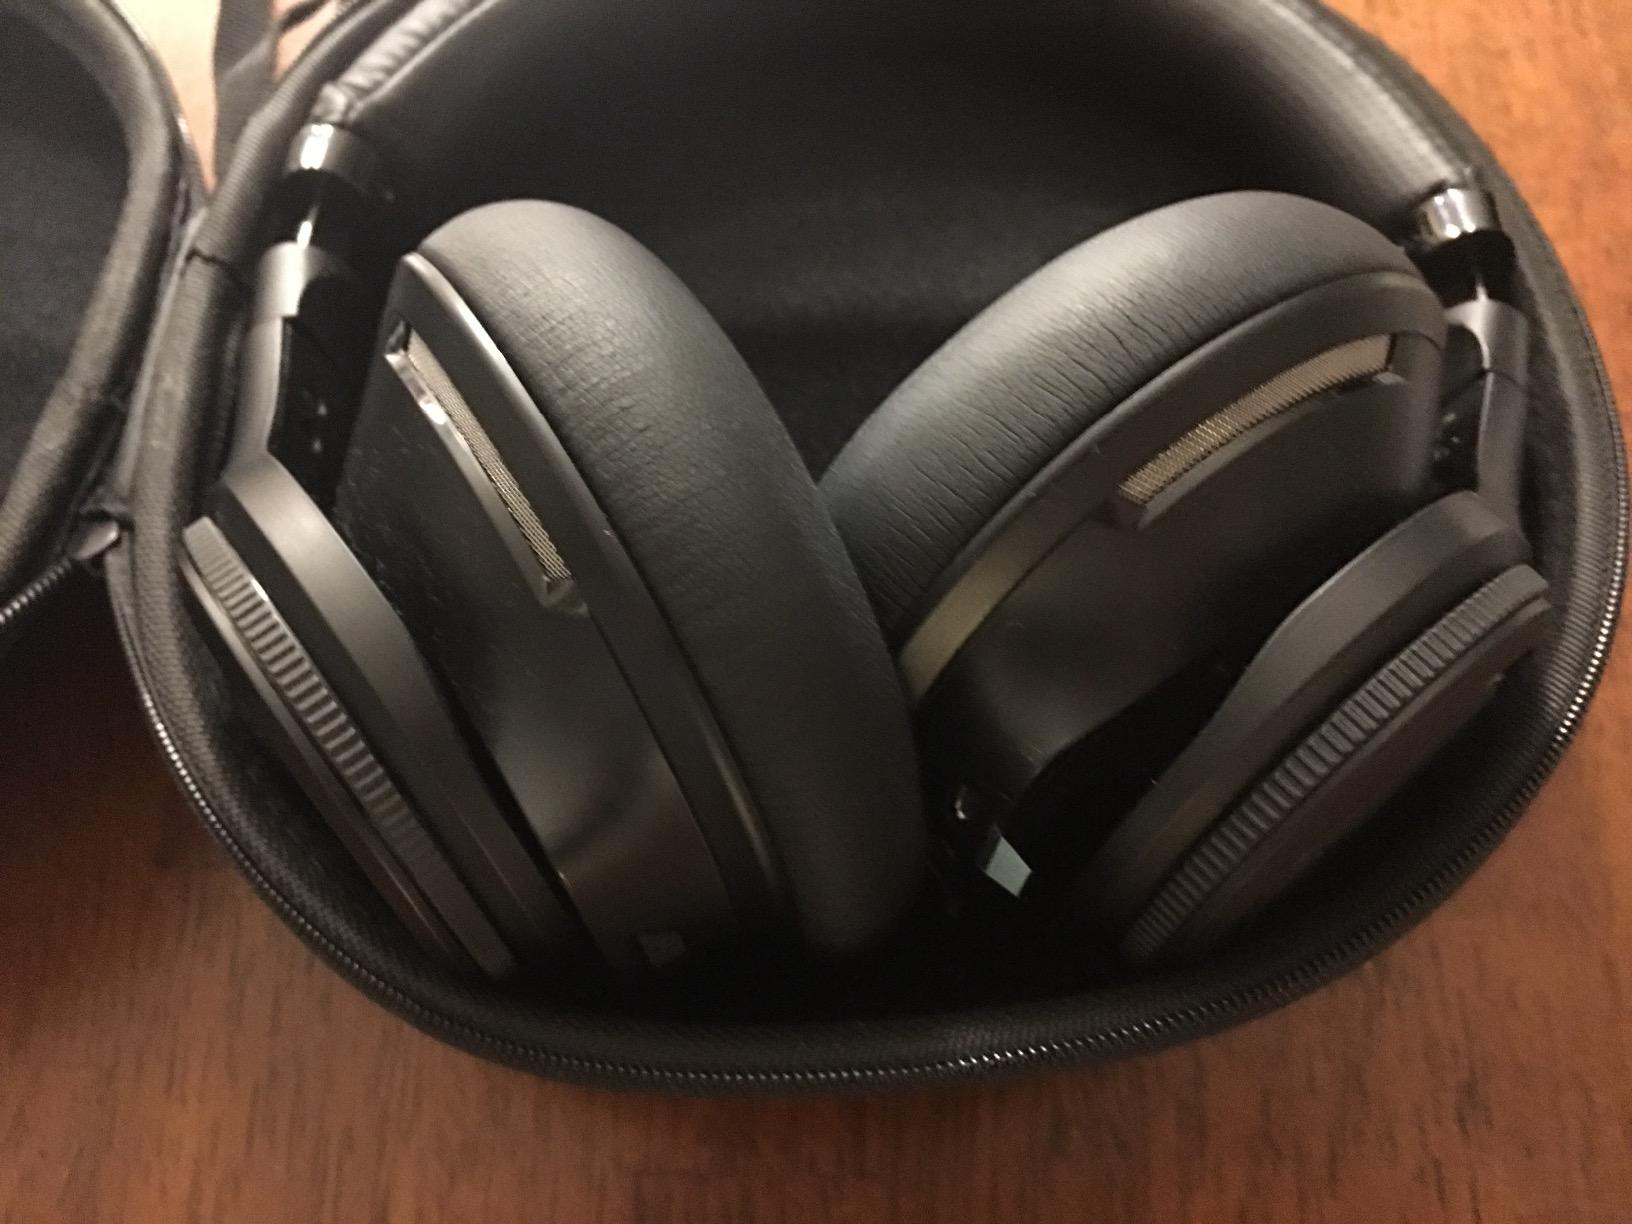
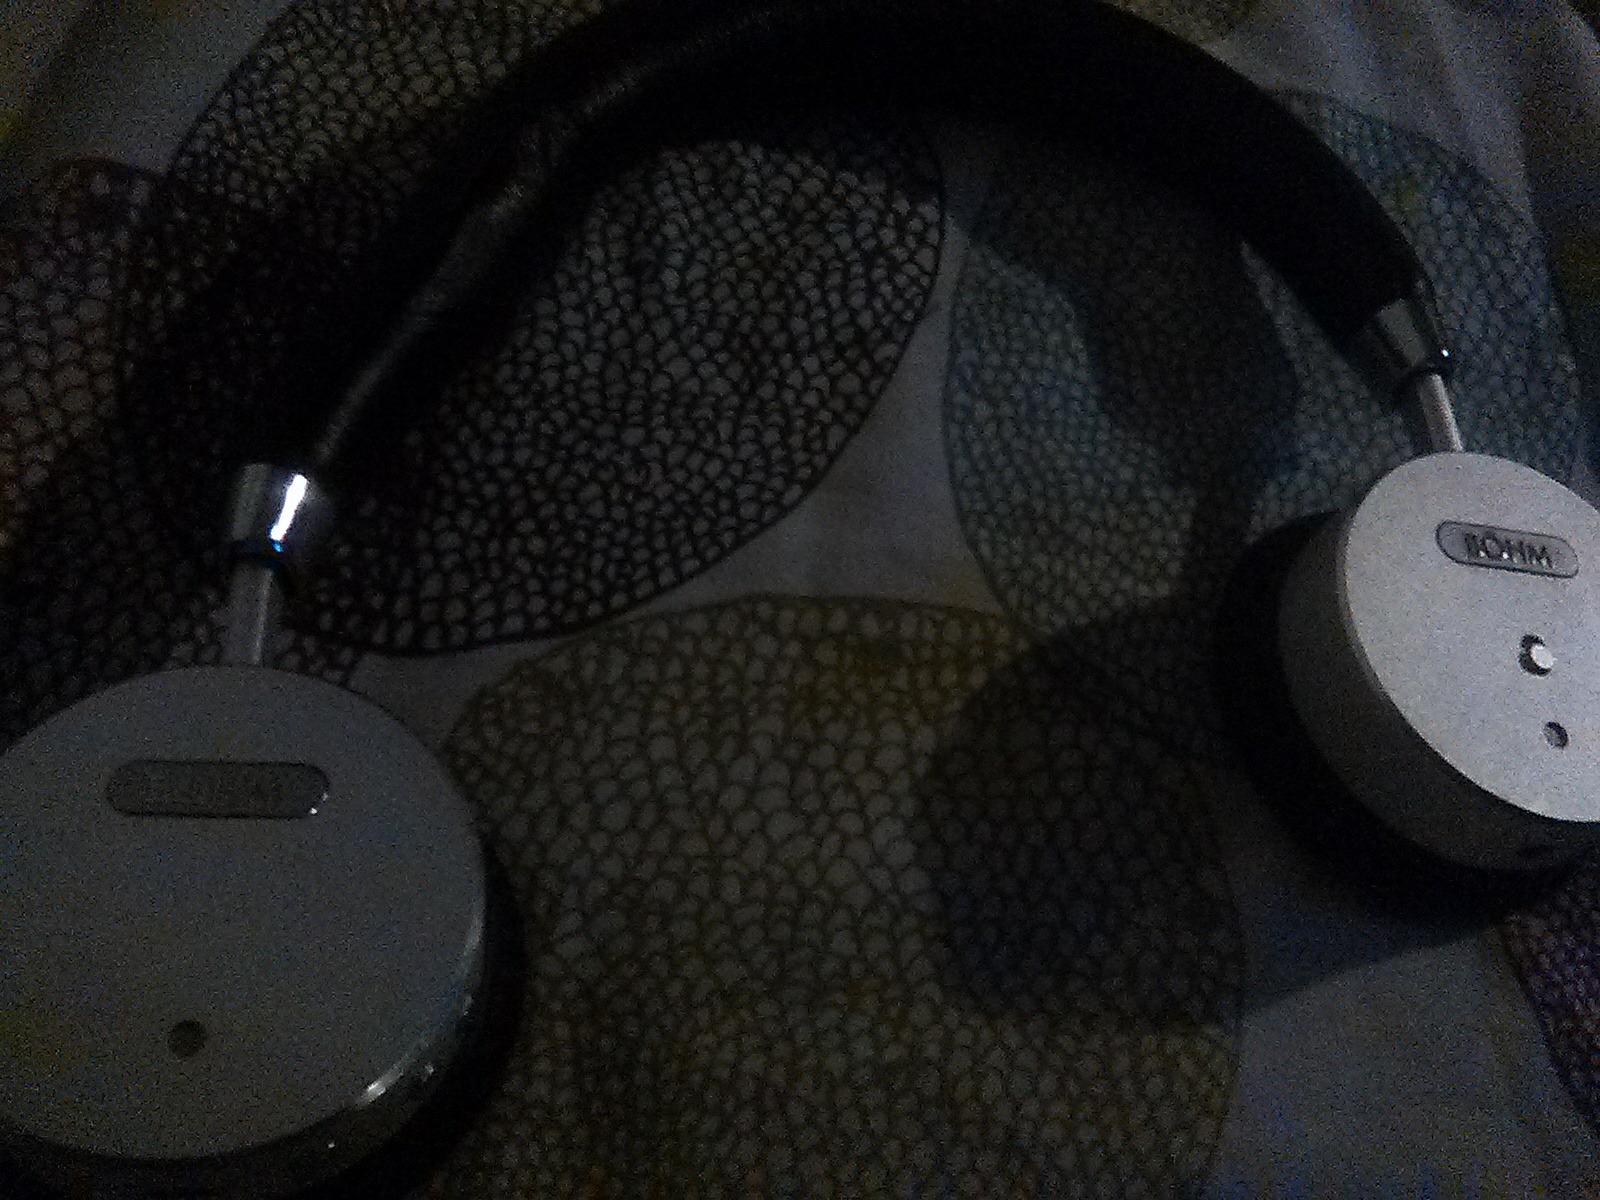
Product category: headphones
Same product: no